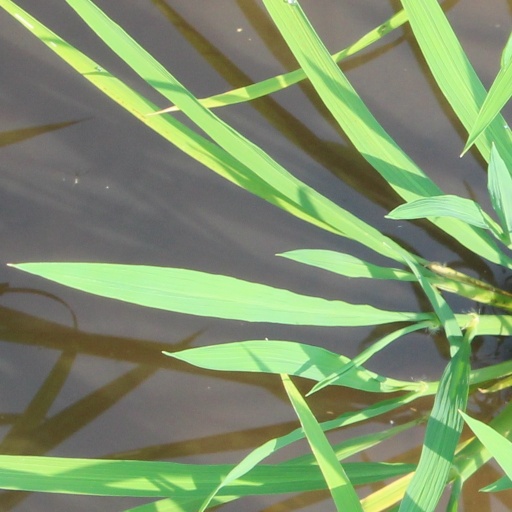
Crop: rice